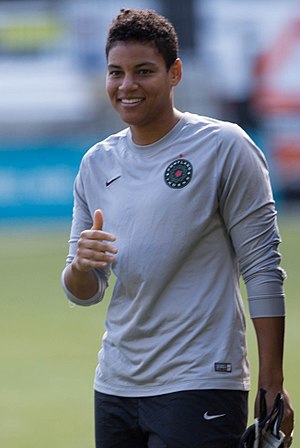
Adrianna Franch
Franch i 2016
Adrianna Nichole Franch er en kvindelig amerikansk fodboldspiller, der spiller som målmand for Portland Thorns FC i National Women's Soccer League og USA's kvindefodboldlandshold, siden 2018. Hun har tidligere spillet for Western New York Flash og norske Avaldsnes IL.